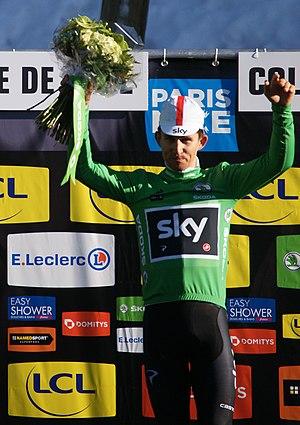
Michał Kwiatkowski, vert, Paris-Nice 2019
Le Paris-Nice 2019 est la 77ᵉ édition de cette course cycliste sur route masculine. La compétition a lieu du 10 au 17 mars 2019 en France, entre Saint-Germain-en-Laye et Nice. C'est la sixième épreuve de l'UCI World Tour 2019, le calendrier le plus important du cyclisme sur route.